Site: brandenburg
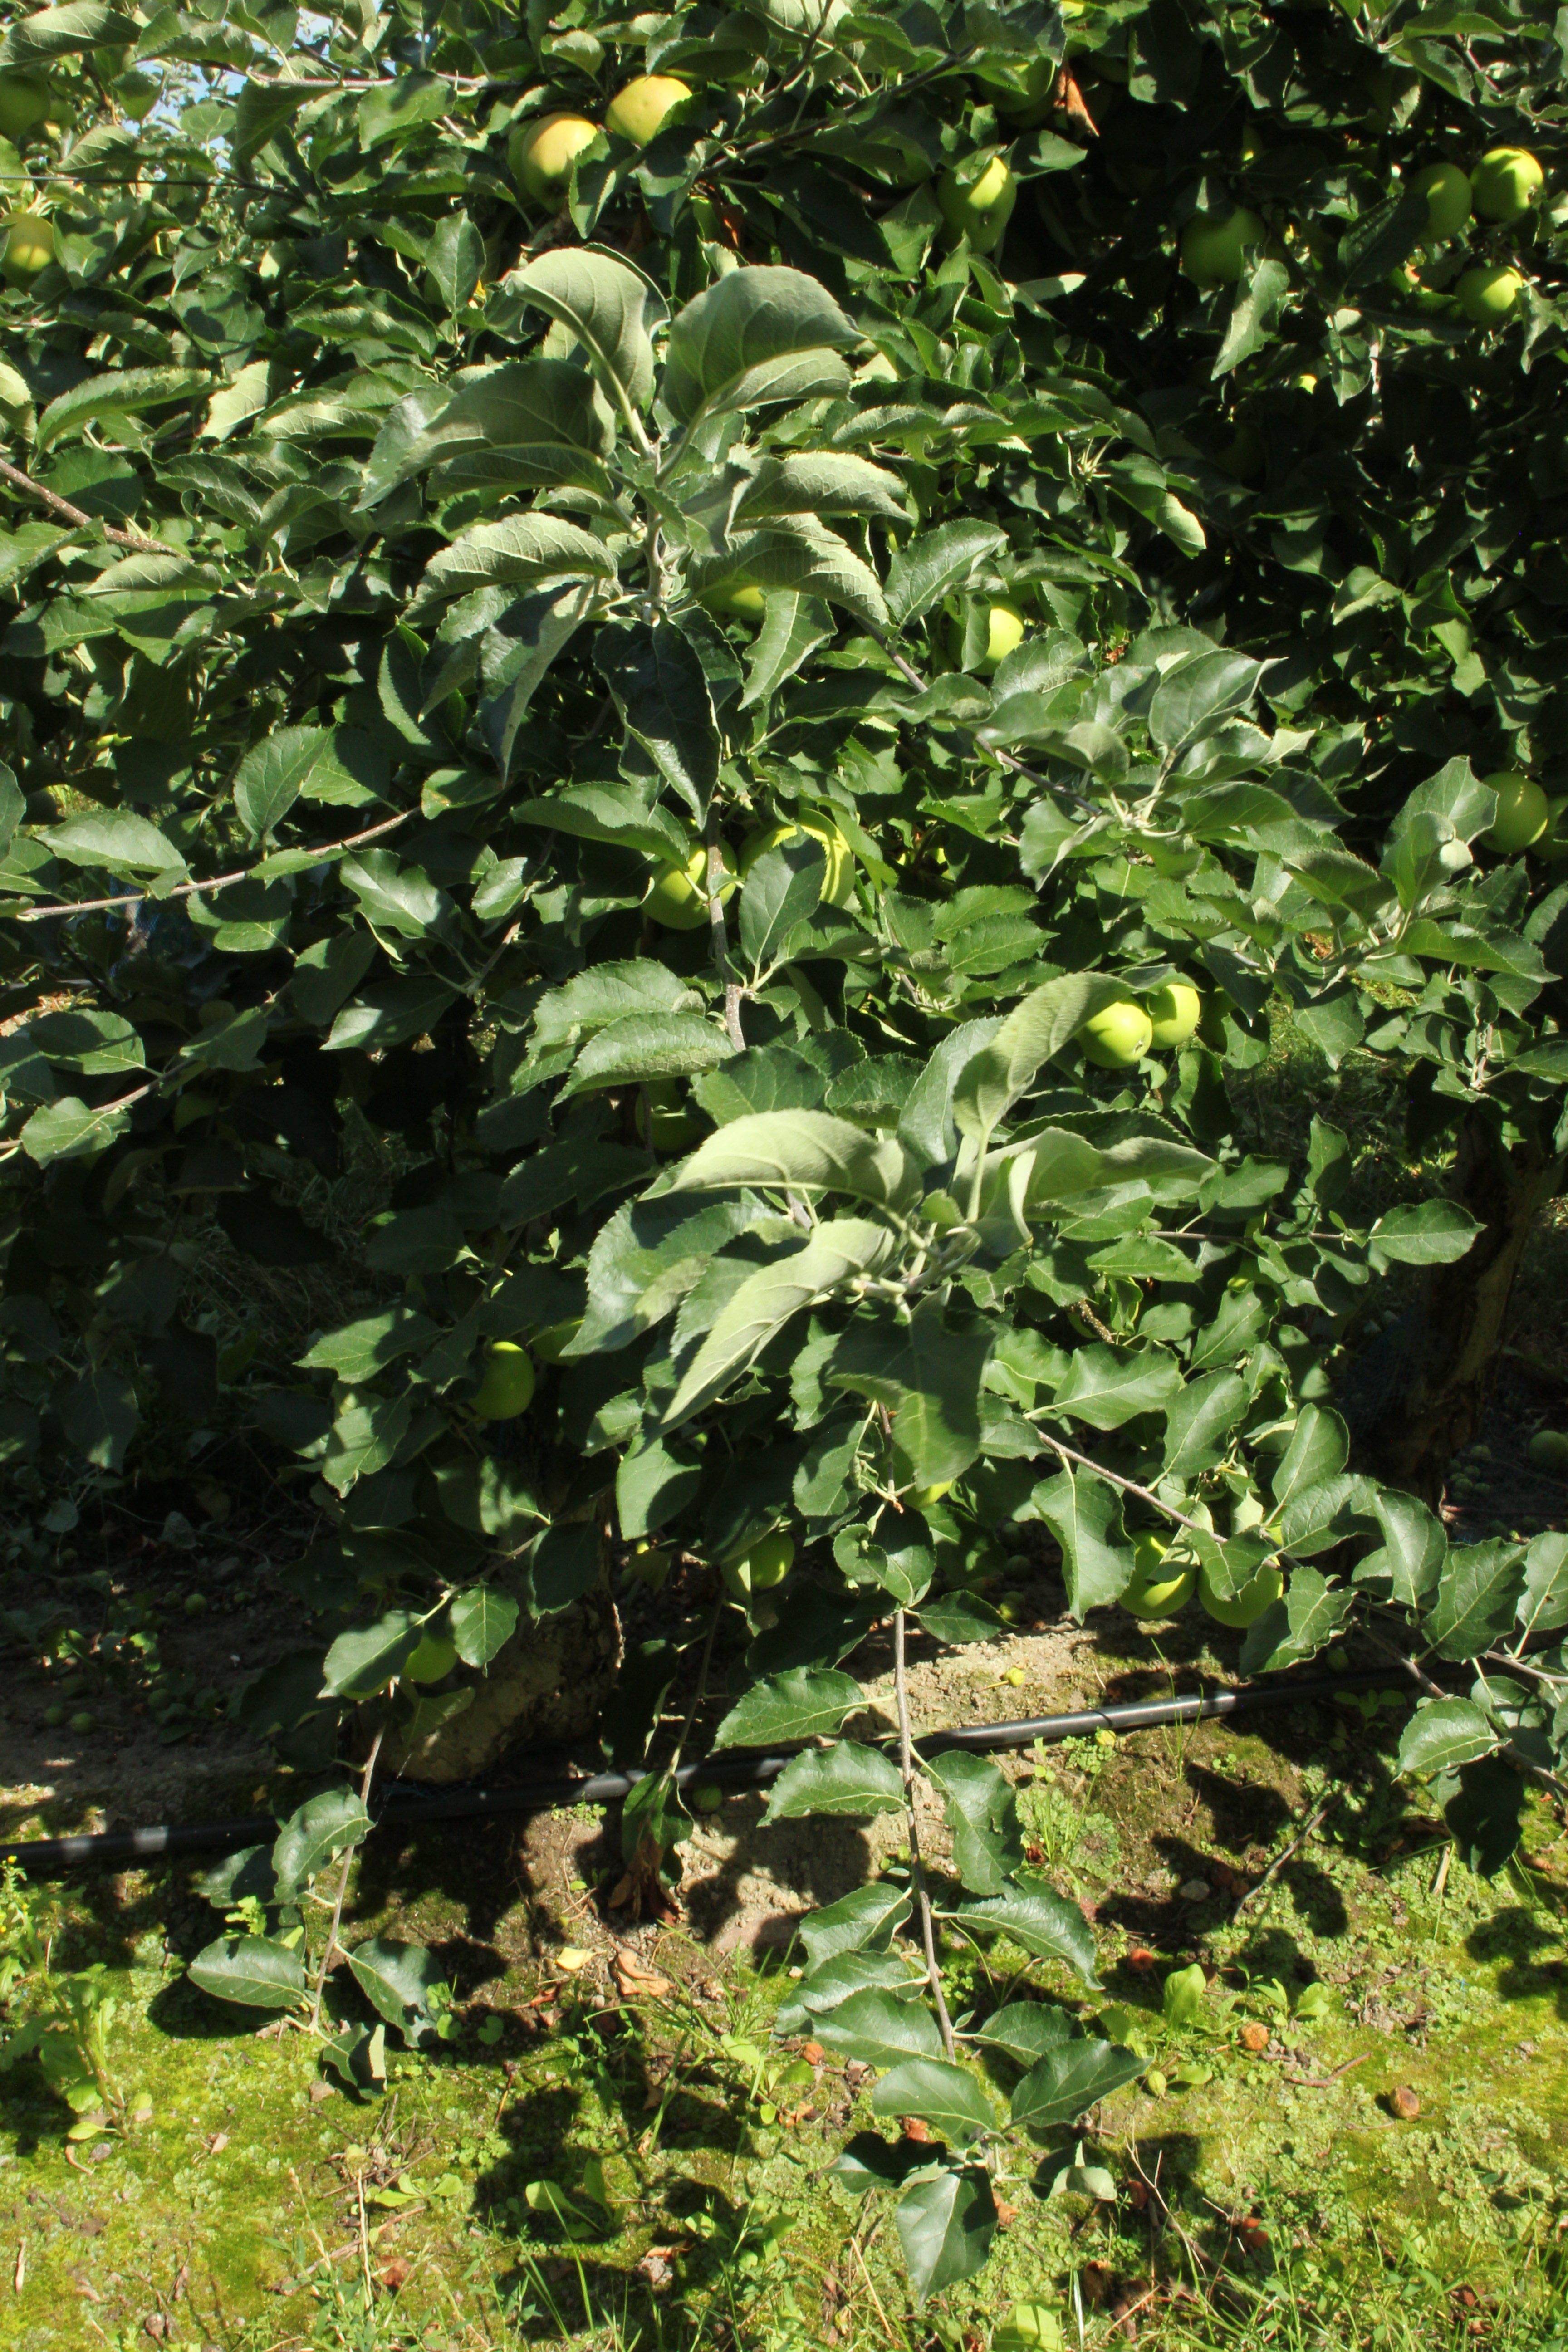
Growth stage (BBCH 77): Development of fruit